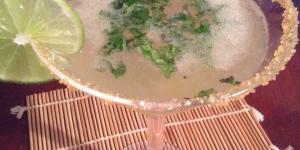
coctel de limon y menta